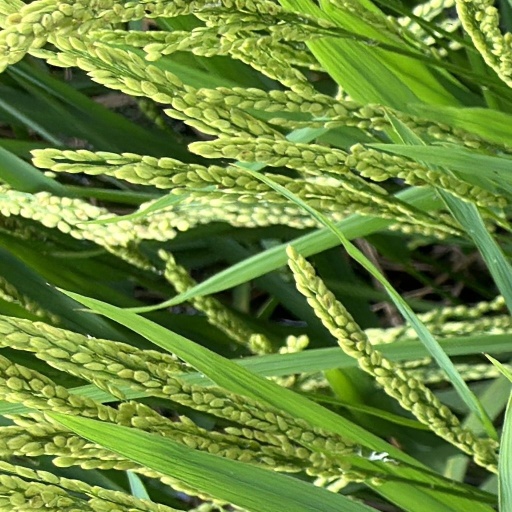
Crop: rice